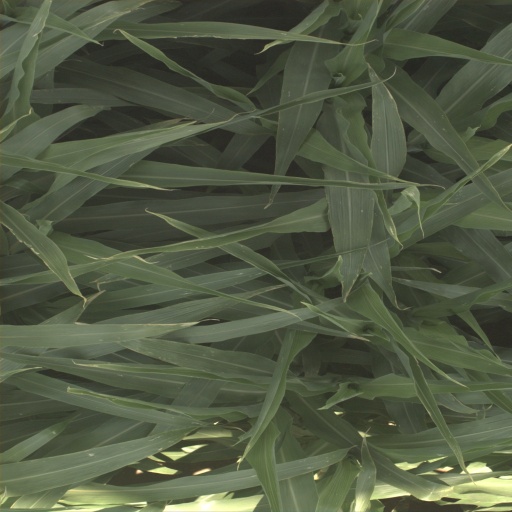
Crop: sorghum